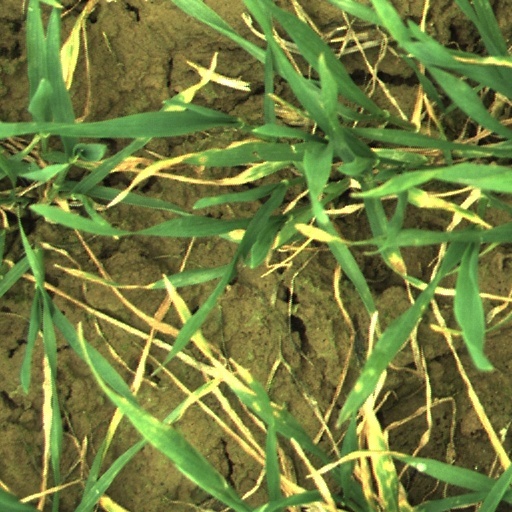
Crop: wheat